Rudi Putra

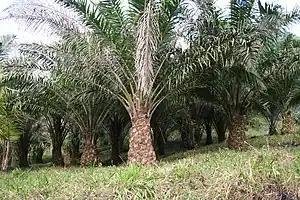
Oil palm

Putra is a biologist who worked in Aceh Province, and who received a prize of $175,000 from his winning of the Goldman Environmental Prize in 2014. Putra was selected as the winner in the category 'Island and Island Nations'. He was recognized for his campaign to reclaim the land under illegal palm oil plantations in the Leuser Ecosystem, Sumatra, and to clear them in order to re-establish habitat for endangered orangutans, tigers, rhinos, and elephants, as well as lobbying against political plans to remove protected status from Aceh's primary forests. In 2013, these activities culminated in the establishment of a petition that asked the Indonesian government to enforce conservation law and reject the proposals in Aceh. The petition received more than 1.4 million signatures, increasing awareness of environmental issues in Indonesia and attracting widespread international condemnation.